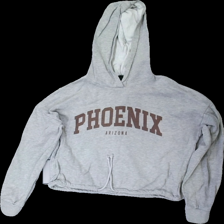
View: front
Type: Hoodie
Category: Ladies
Brand: Gina Tricot
Colors: Grey, Brown
Material: 100% cotton
Pattern: Other
Cut: Cropped
Size: S
Season: All
Damage location: middle center
Damage 2 location: middle right
Damage 3 location: bottom center
Price range: 50-100
Recommended usage: Reuse
Description: grå  croppad hoodie med text fram